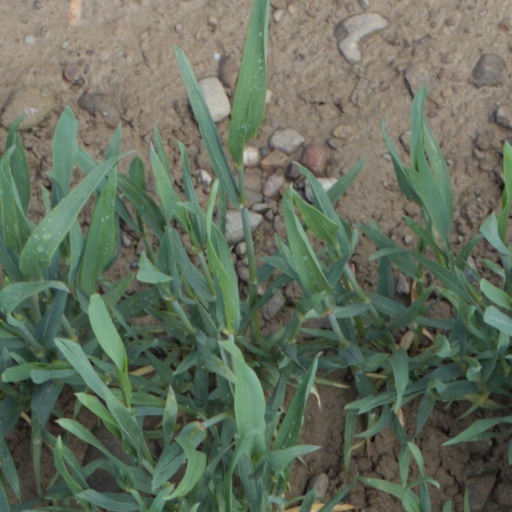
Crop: wheat